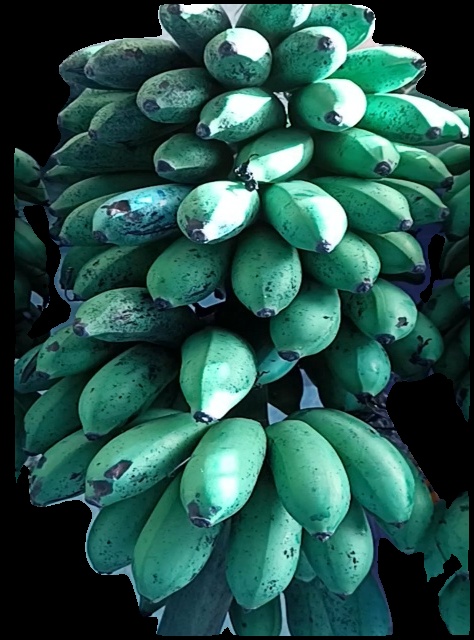
Variety: rasbale
Grade: grade2